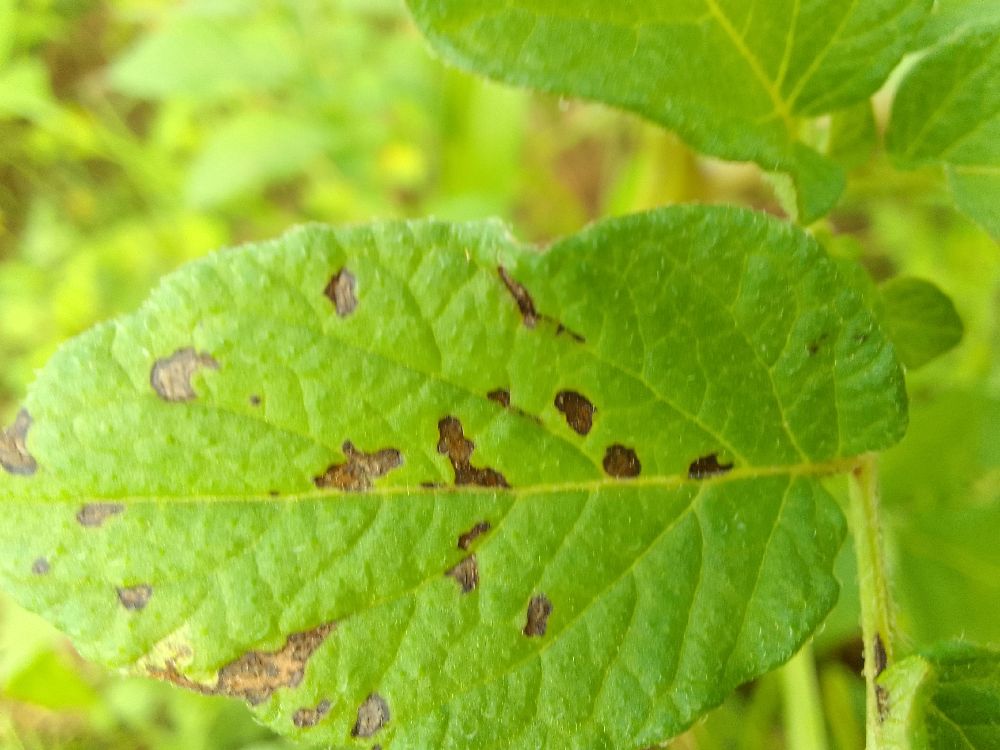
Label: Early blight